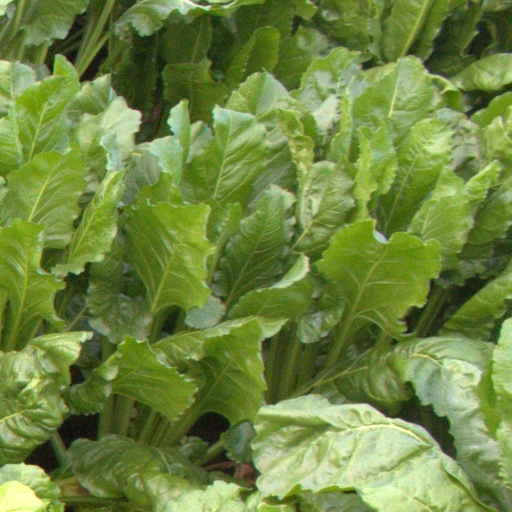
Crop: sugar beet